Erich Kästner

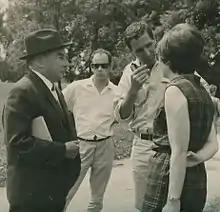
Erich Kästner (left) in the Englischer Garten, Munich, 1968

Kästner received several other awards, including the Filmband in Gold for best screenplay for the German film version of "Das doppelte Lottchen" (1950), the literary prize of the city of Munich in 1956, and the Georg Büchner Prize in 1957. The government of West Germany honored Kästner with its order of merit, the Bundesverdienstkreuz (Federal Cross of Merit), in 1959. In 1968 he received the together with the literary prize of the German Masonic Order.